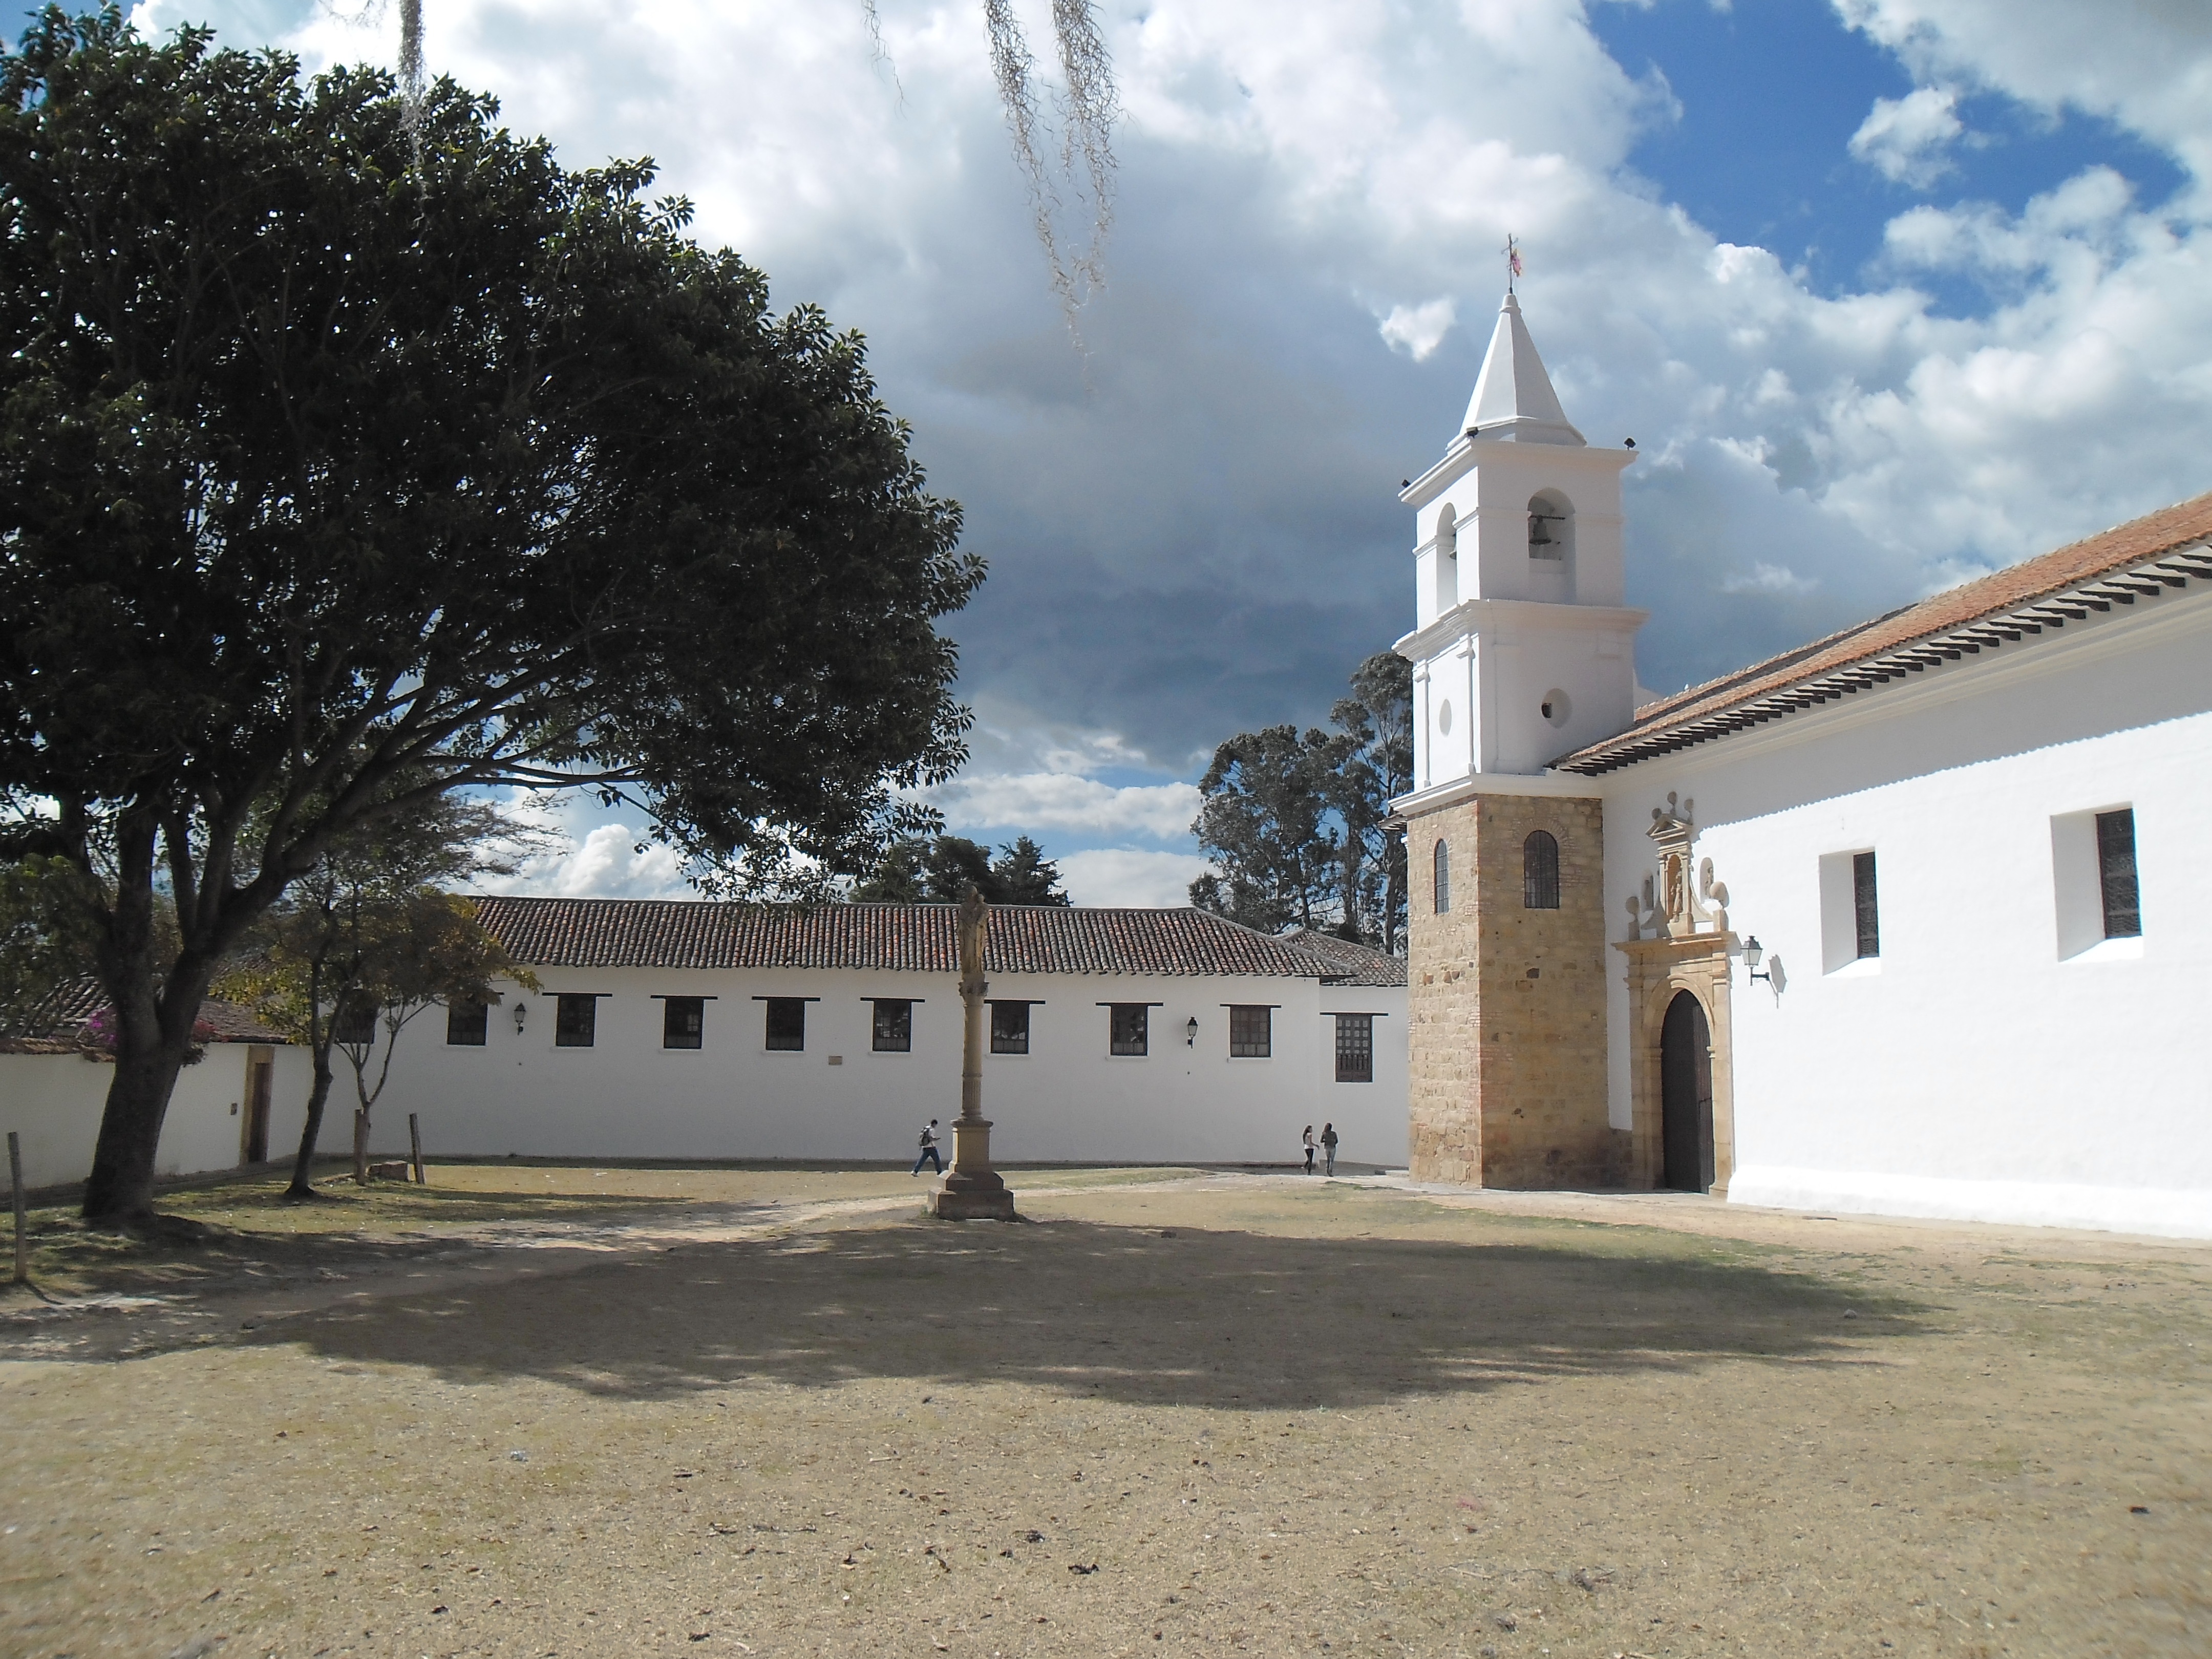
villa, building, chateau, property, church, chapel, fortification, place of worship, monastery, estate, colombia, convent, hacienda, villa de leyva